Belfast

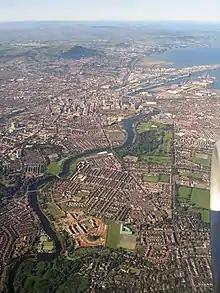
Aerial view of Belfast (2004)

Among surviving elements of the pre-Victorian town are the Belfast Entries, 17th-century alleyways off High Street, including, in Winecellar Entry, White's Tavern (rebuilt 1790); the elliptical First Presbyterian (Non-Subscribing) Church (1781–83) in Rosemary Street (whose members led the abolitionist charge against Greg and Cunningham); the Assembly Rooms (1769, 1776, 1845) on Bridge Street; St George's Church of Ireland (1816) on the High Street site of the old Corporation Church; St Mary's Church (1782) in Chapel Lane, which is the oldest Catholic church in the city. The oldest public building in Belfast, Clifton House (1771–74), the Belfast Charitable Society poorhouse, is on North Queen Street. It is now partly cut off from the city centre by arterial roads. In addition there are small sets of city-centre Georgian terraces.